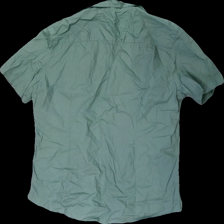
View: back
Type: Shirt
Category: Men
Brand: Not in the list
Brand text on label: redwood
Colors: Green
Material: 100% cotton
Cut: Regular
Size: L
Season: All
Damage location: middle center
Damage 2 location: bottom left
Price range: <50
Recommended usage: Reuse
Description: grön kortärmad skjorta